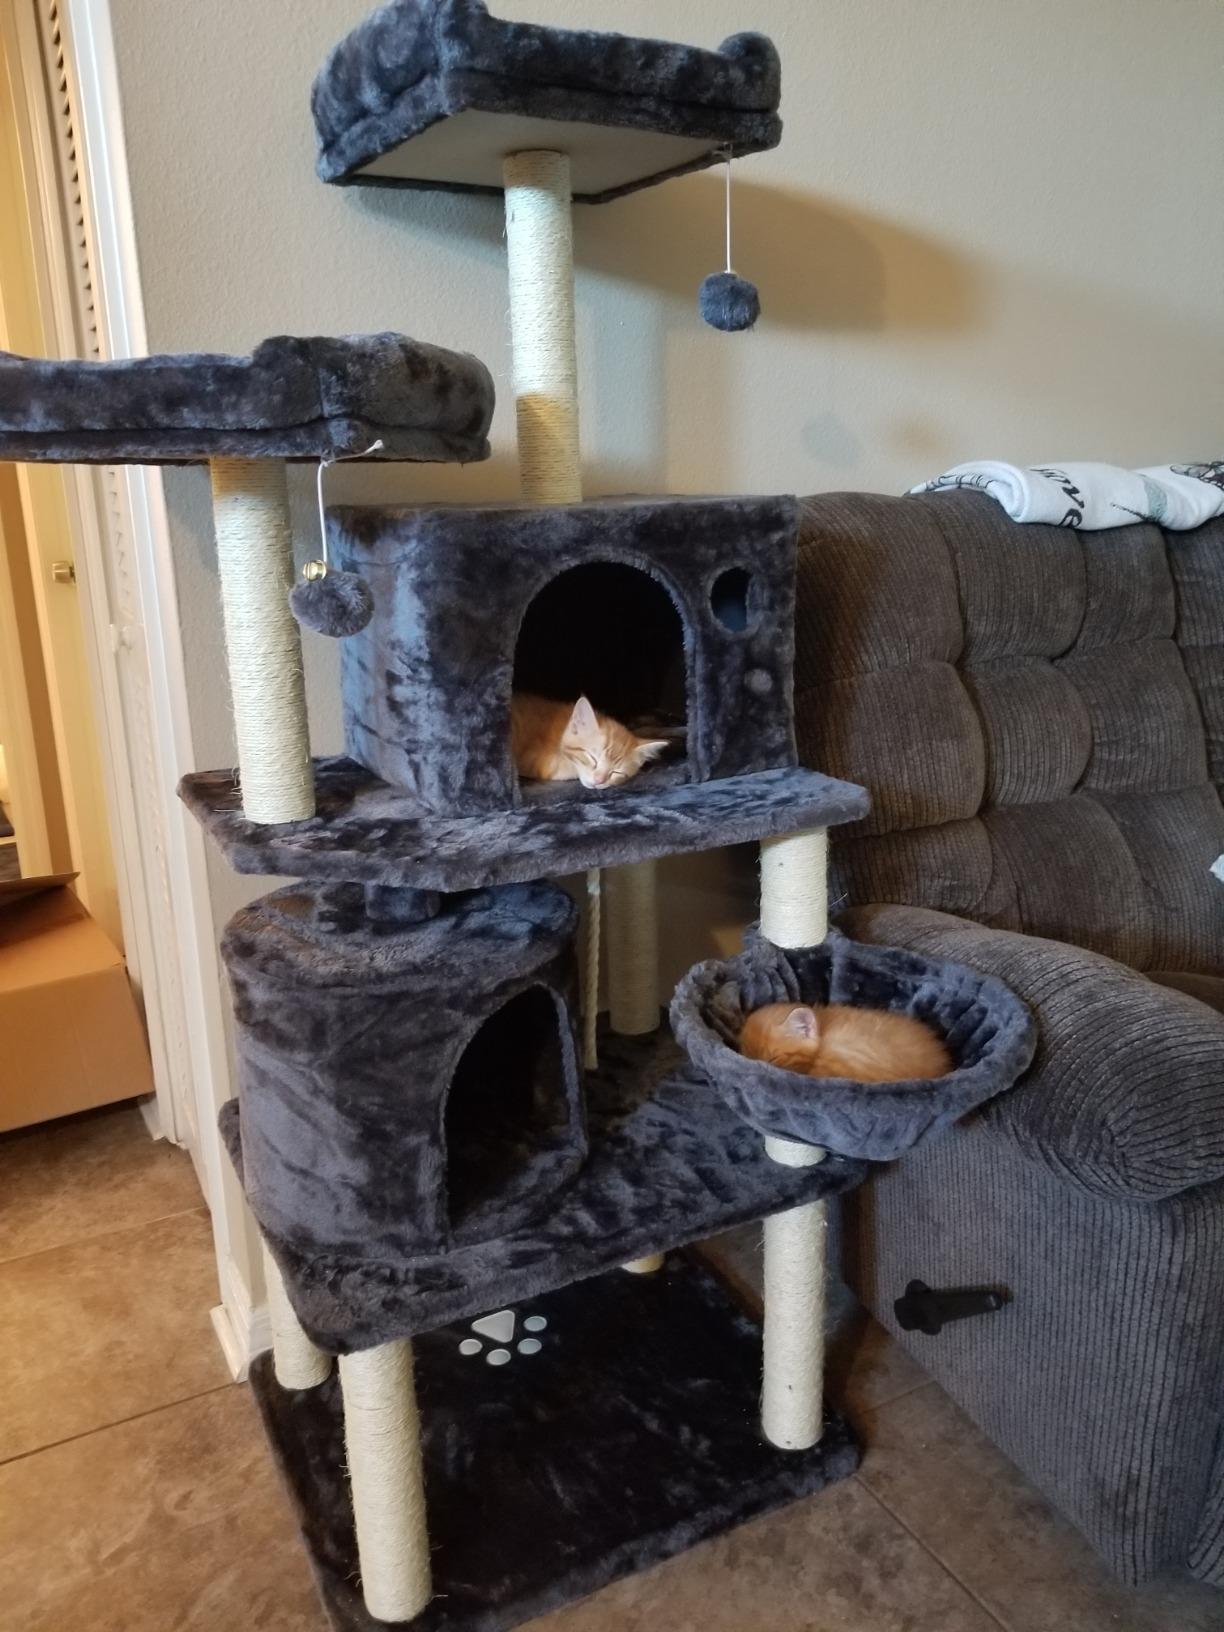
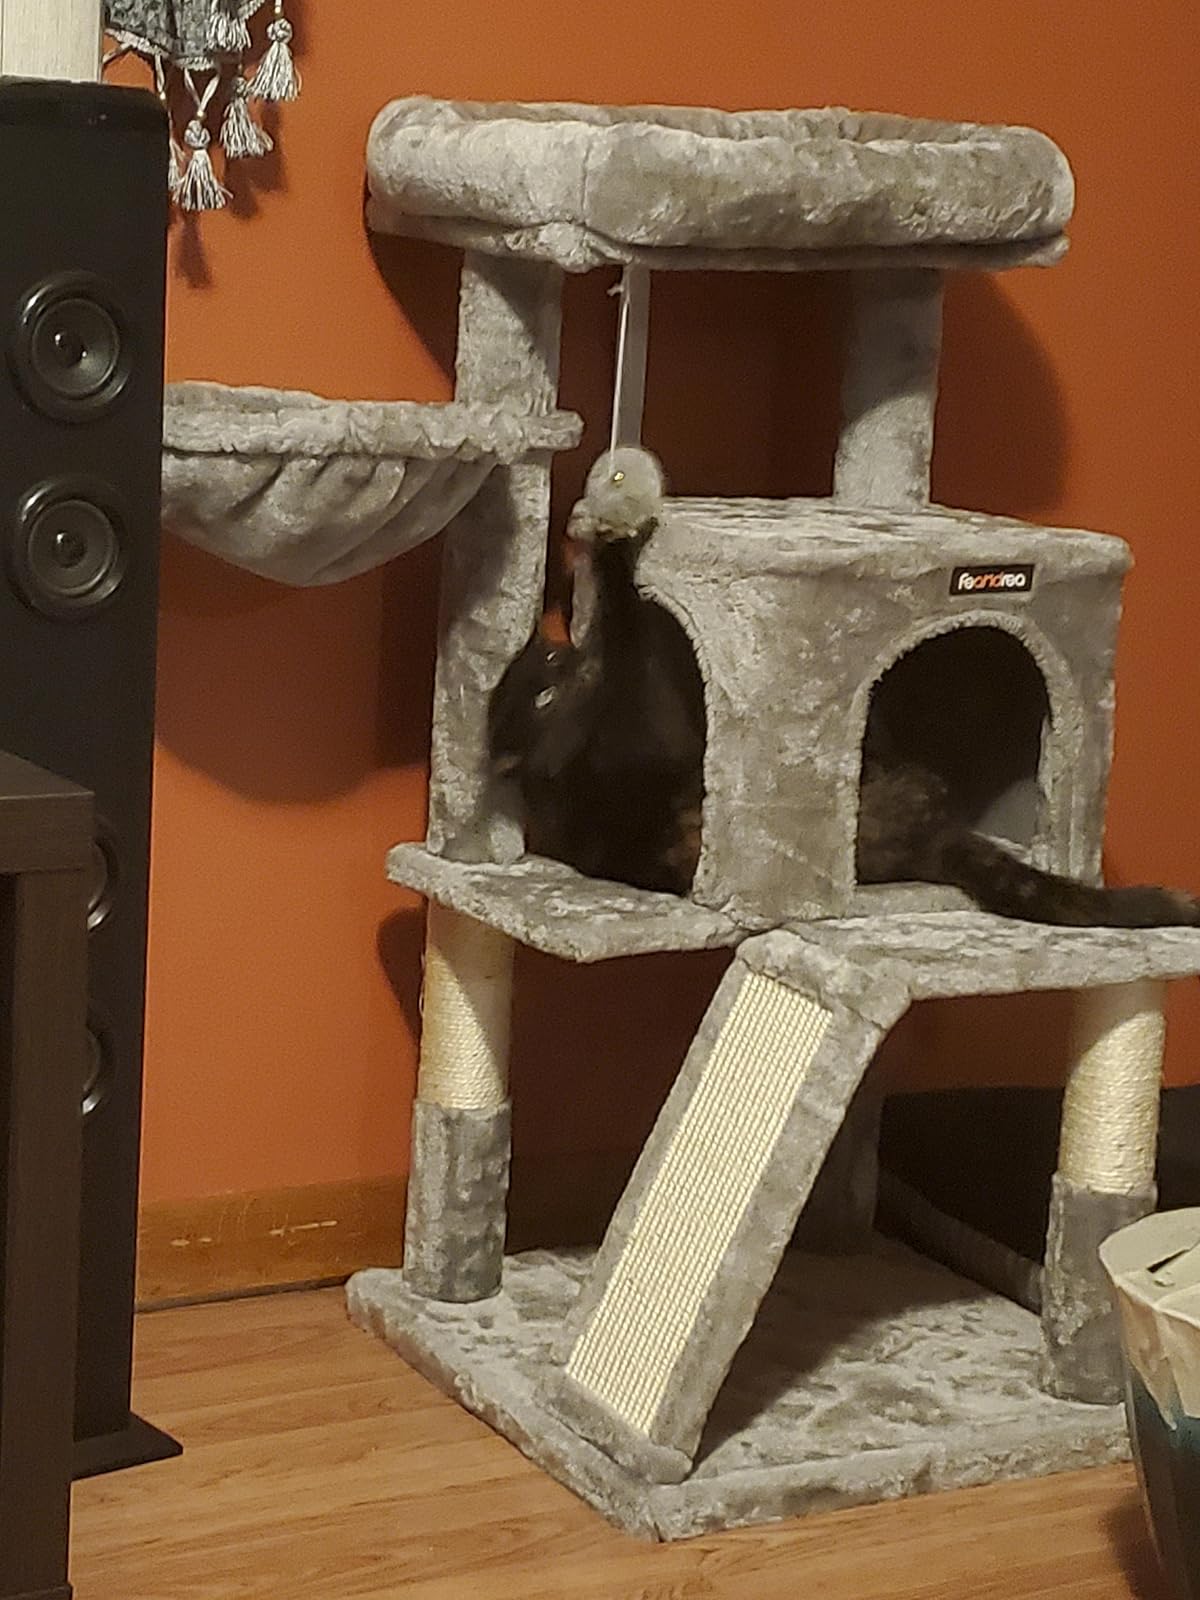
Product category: items_cat tree
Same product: no